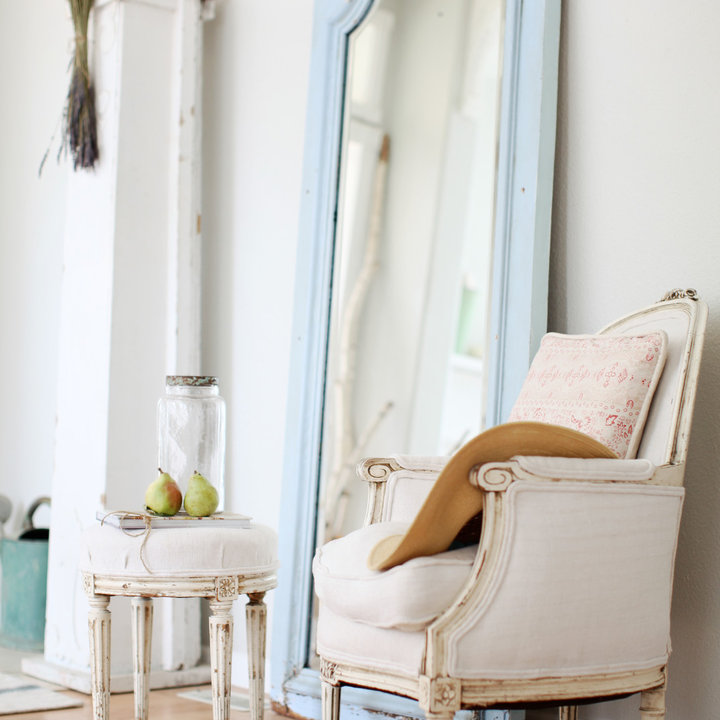
Style: Vintage